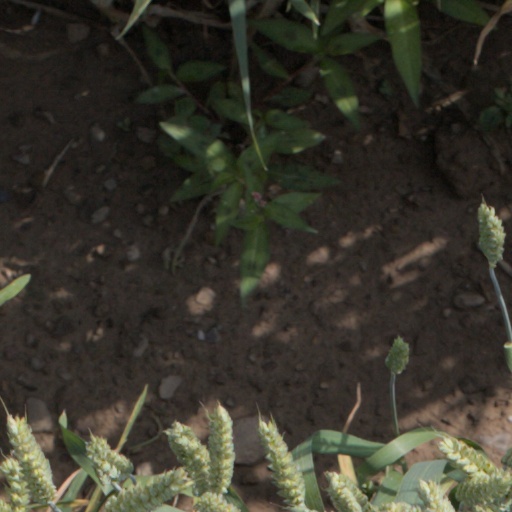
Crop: wheat